Trialism in Austria-Hungary

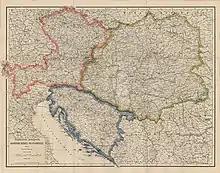
Trialist proposal from 1905. Henrik Hanau, Vienna

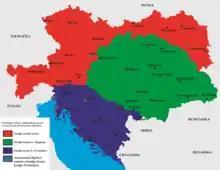
The most common trialist proposal, dr. Nikola Zvonimir Bjelovučić 1910

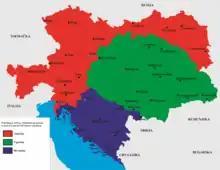
Trialist proposal of uniting only Croatian crown lands, dr. Ivo Pilar 1910

In the history of Austria-Hungary, trialism was the political movement that aimed to reorganize the bipartite Empire into a tripartite one, creating a Croatian state equal in status to Austria and Hungary. Franz Ferdinand promoted trialism before his assassination in 1914 to prevent the Empire from being ripped apart by Slavic dissent. The Empire would be restructured three ways instead of two, with the Slavic element given representation at the highest levels equivalent to what Austria and Hungary had at the time. Serbians saw this as a threat to their dream of a new state of Yugoslavia. Hungarian leaders had a predominant voice in imperial circles and strongly rejected Trialism because it would liberate many of their minorities from Hungarian rule they considered oppressive.